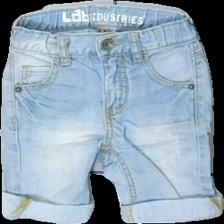
View: front
Type: Shorts
Category: Children
Brand: Lab Industries (Kappahl)
Colors: Blue
Material: 60% polyester, 40% cotton
Cut: Regular
Size: 86
Season: Summer
Trend: Denim
Stains: Minor
Price range: 50-100
Recommended usage: Export